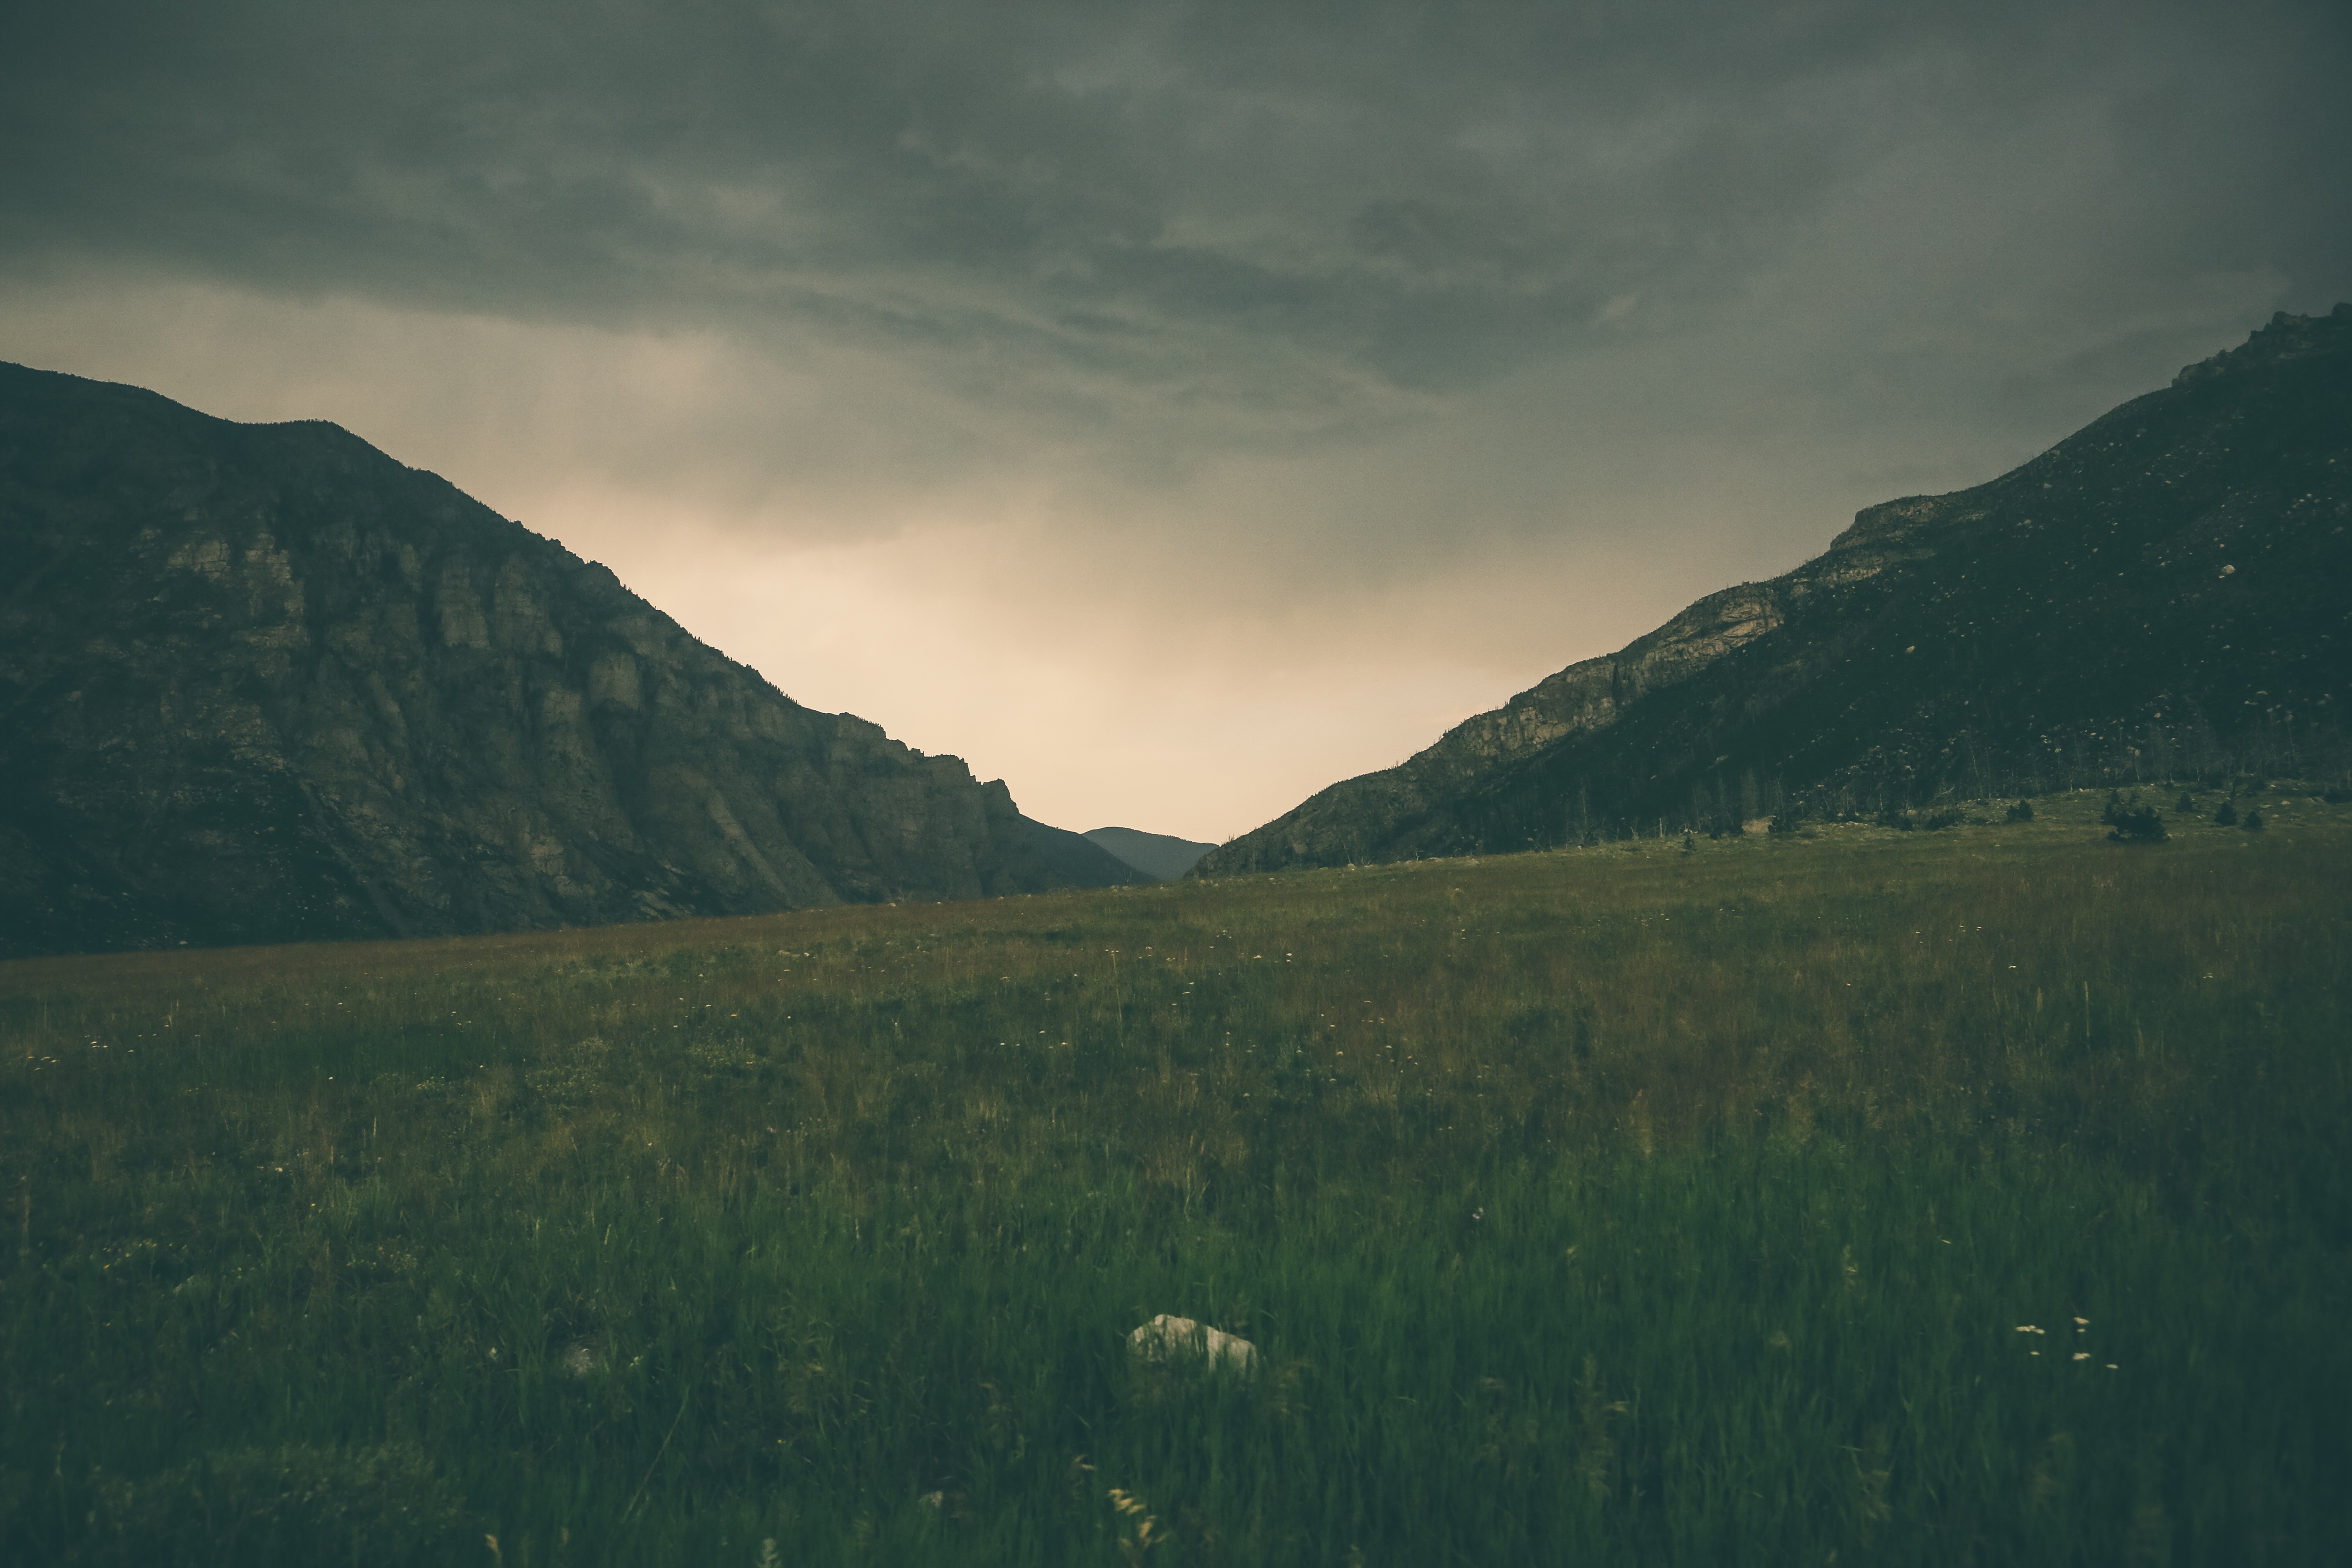
landscape, tree, nature, grass, horizon, wilderness, mountain, cloud, sky, sunrise, mist, meadow, sunlight, morning, hill, lake, dawn, valley, mountain range, dusk, reflection, weather, plain, grassland, plateau, loch, rural area, landform, natural environment, geographical feature, atmospheric phenomenon, mountainous landforms